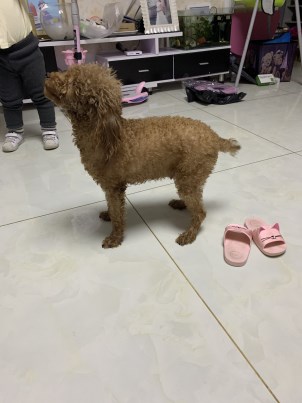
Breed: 7449-n000128-teddy